Charlotte Gyllenhammar

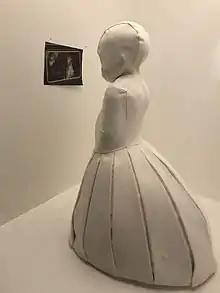
Charlotte Gyllenhammar "The Spector"

Eva Charlotte Gyllenhammar (born 16 December 1963) is a Swedish fine artist based in Stockholm. She began her career as a painter, but swiftly moved on to sculpture and installation after completing her studies at the Royal College of Art in London. In 1993, she broke through the Swedish art scene when she suspended a 120-year-old tree over Drottninggatan, the main street in the center of Stockholm. The work entitled "Die for You" was the first step in a progression of images and environments that invert perspective. For example, confinement and inversion are evident in her video/photographic series of suspended women entitled "Belle", 1998, "Disobedience", 1998, "Fall", 1999, and more recently "Hang" 2006. The series "Hang" is composed of both color or c-prints and gelatin silver prints. The photographs were first premiered at Paris Photo in 2006, in the Central Exhibition, which was dedicated to the Nordic countries, where Gyllenhammar represented Sweden.